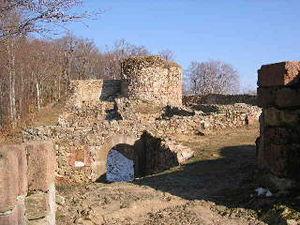
Le vieux château de Rougemont-le-Château (90110) France Photo prise le 03 mars 2004 par LP90 Copyright
Rougemont-le-Château est une commune française située dans le département du Territoire de Belfort, en région Bourgogne-Franche-Comté. Ses habitants sont appelés les Rougemontois.